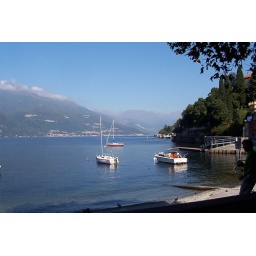
Fishing boats - the fishermen had come in to the water side cafe for a coffee.